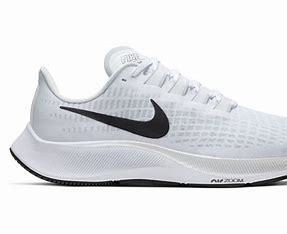
Brand: Nike
Model: Pegasus 41